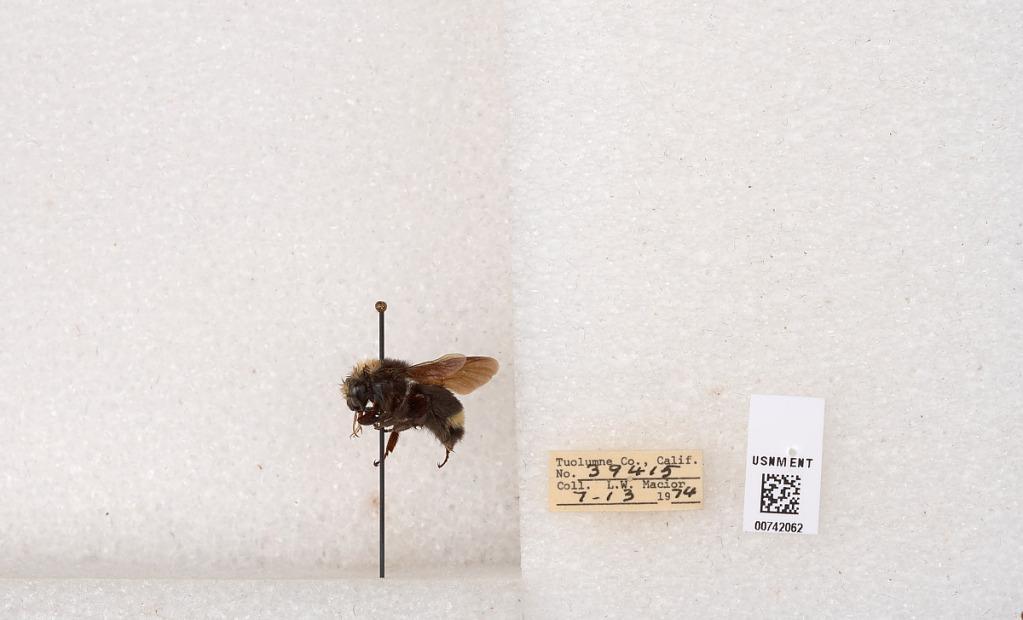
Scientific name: Bombus (Pyrobombus) vosnesenskii Radoszkowski
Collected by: L. Macior
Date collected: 1974-7-13
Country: United States
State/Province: California
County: Tuolumne
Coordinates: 37.9712, -120.228